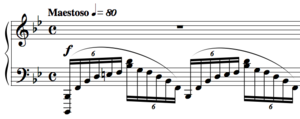
Les préludes de Rachmaninov constituent l'ensemble des préludes pour piano seul composés par le pianiste et compositeur russe Sergueï Rachmaninov.